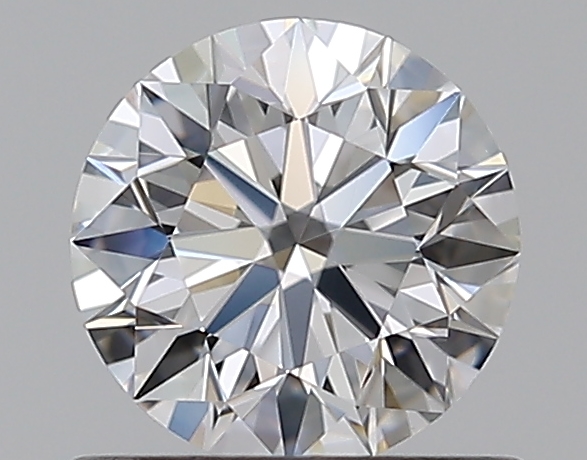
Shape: round
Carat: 0.58
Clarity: VVS1
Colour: D
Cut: EX
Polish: EX
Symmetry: EX
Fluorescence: N
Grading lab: GIA
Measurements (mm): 5.32 x 5.35 x 3.33